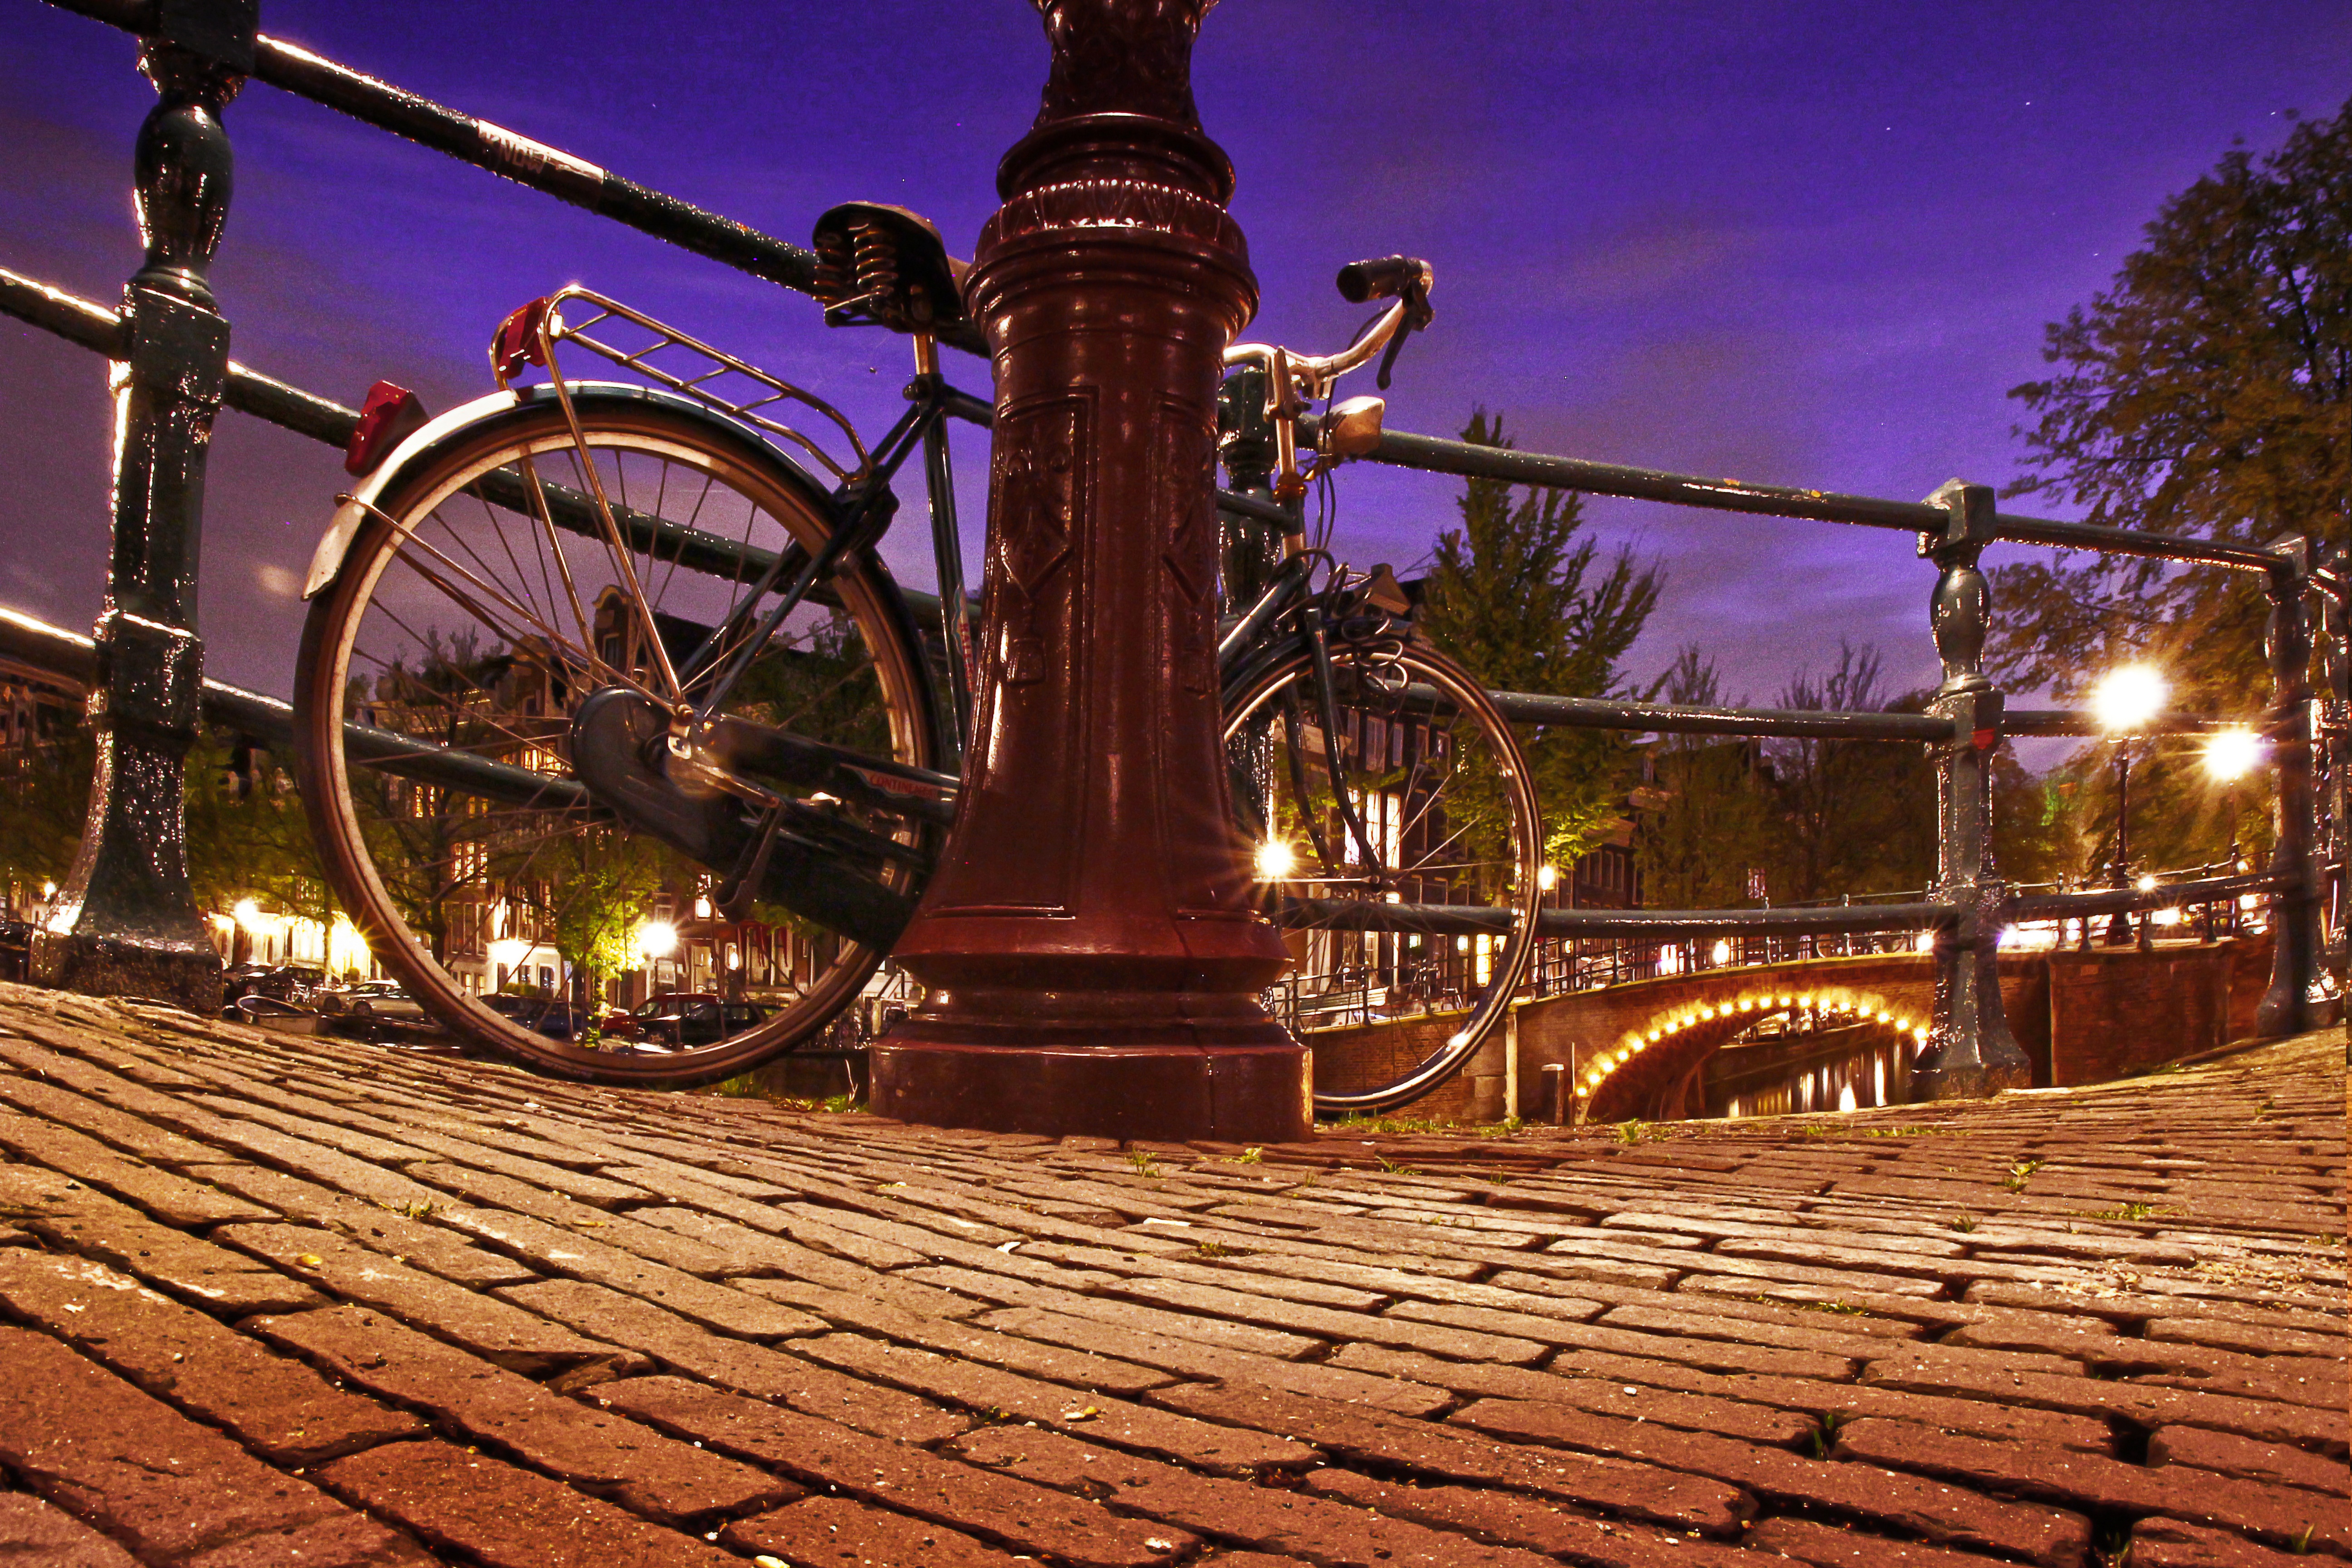
light, night, bike, city, cityscape, evening, vehicle, amusement park, park, landmark, lighting